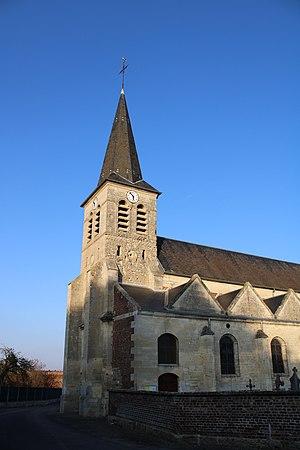
L'église.
Candor est une commune française située dans le département de l'Oise en région Hauts-de-France.